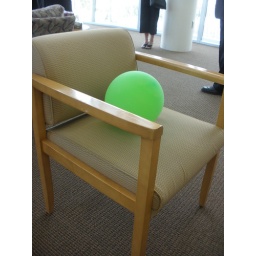
A little bit of surrealism in the 6th floor patient lounge